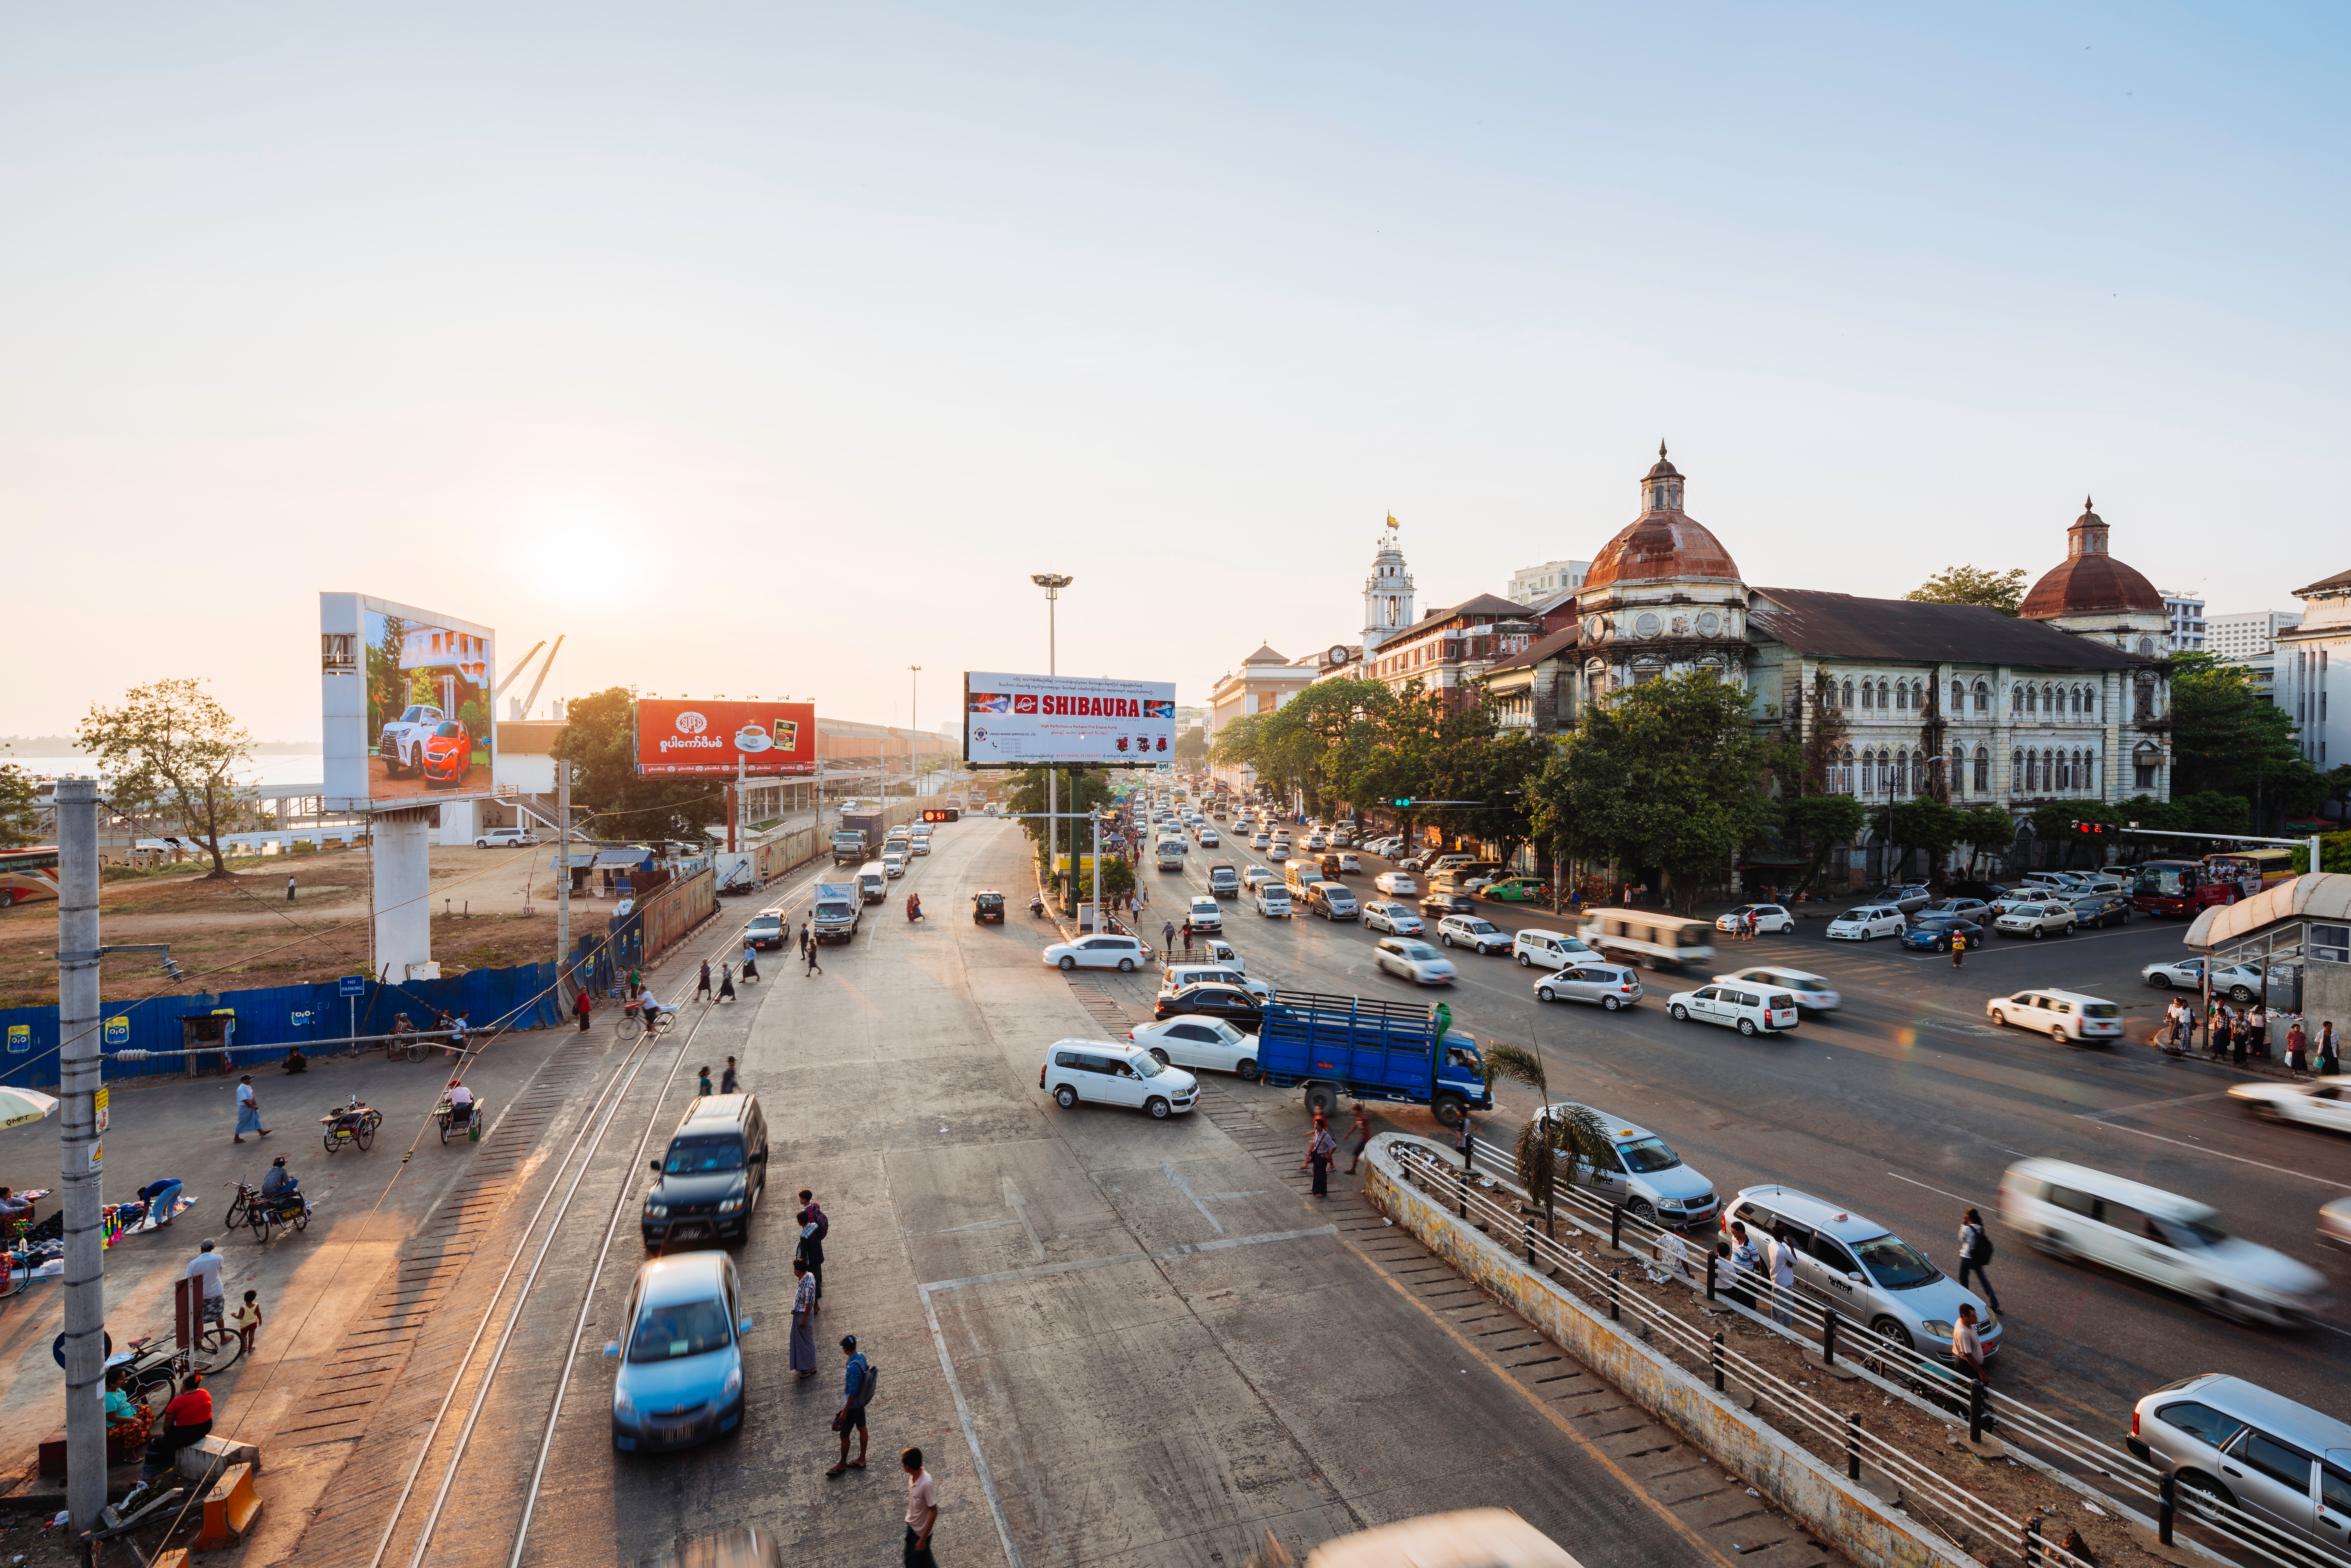
town, urban area, city, street, transport, road, human settlement, building, sky, metropolitan area, mode of transport, thoroughfare, neighbourhood, infrastructure, traffic, architecture, downtown, vehicle, photography, residential area, mixed use, tourism, vacation, landscape, nonbuilding structure, house, travel, car, urban design, panorama